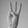
ASL letter: W